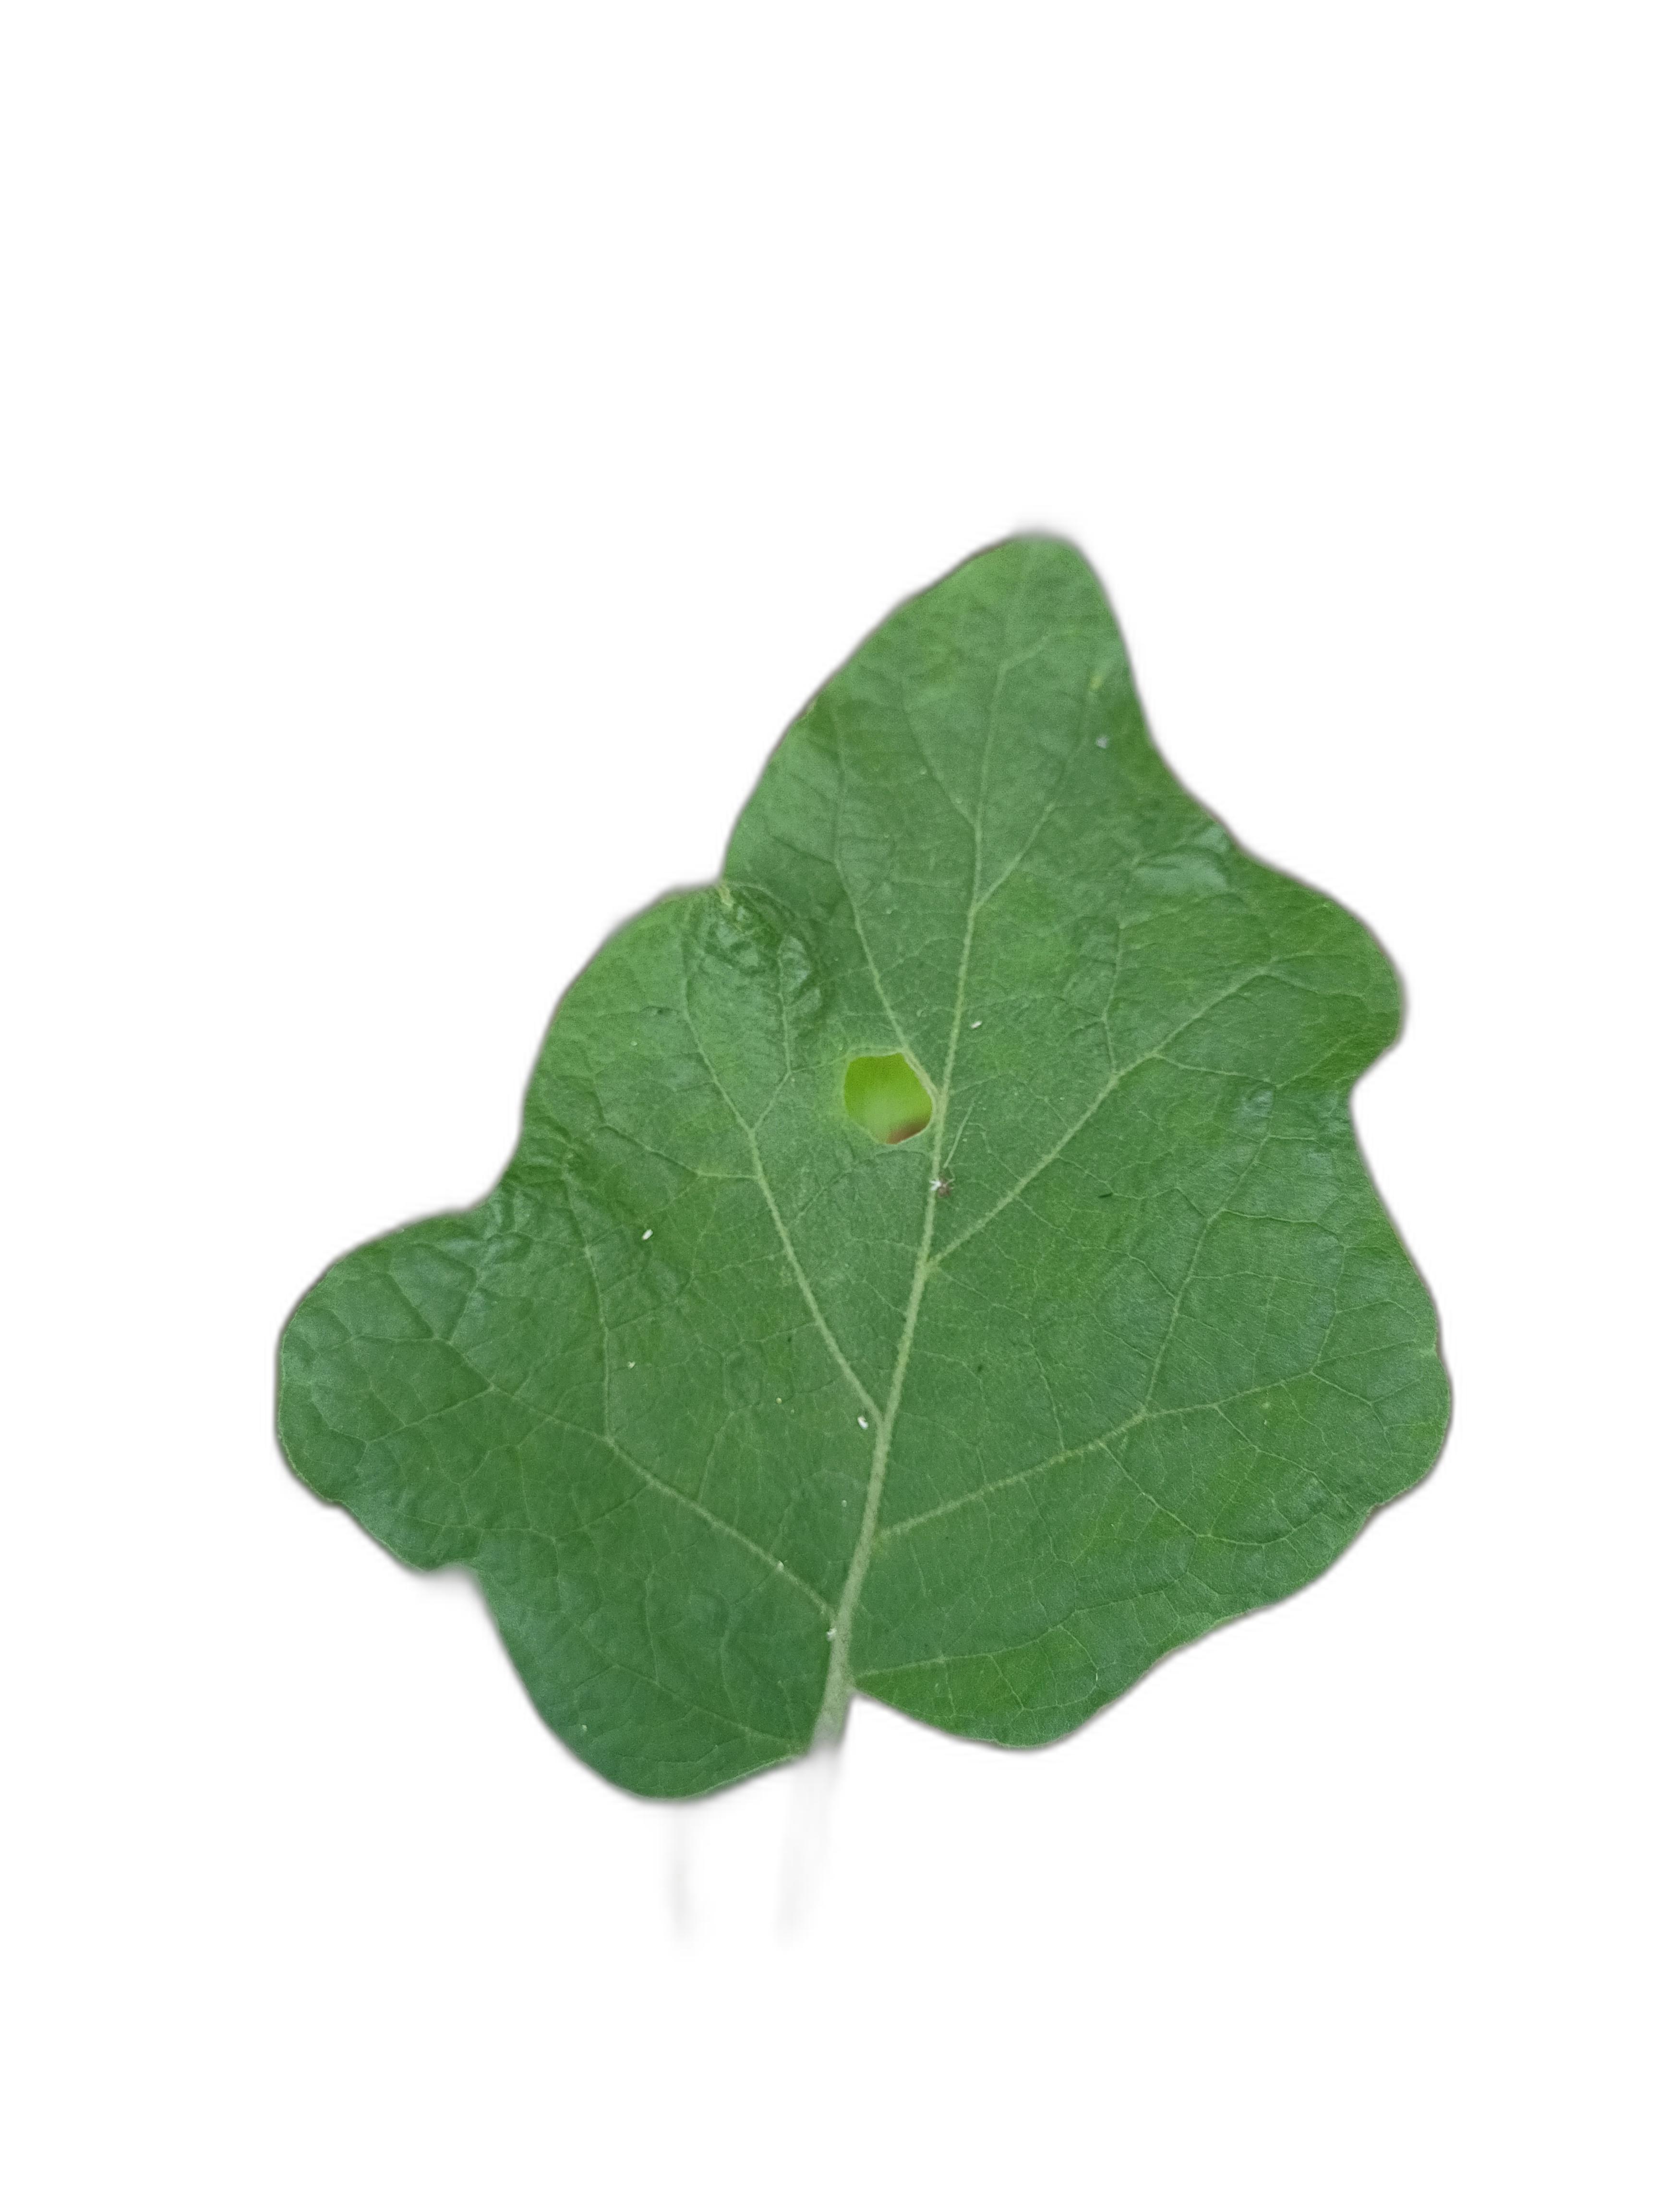
Label: Insect Pest Disease